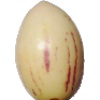
Label: pepino